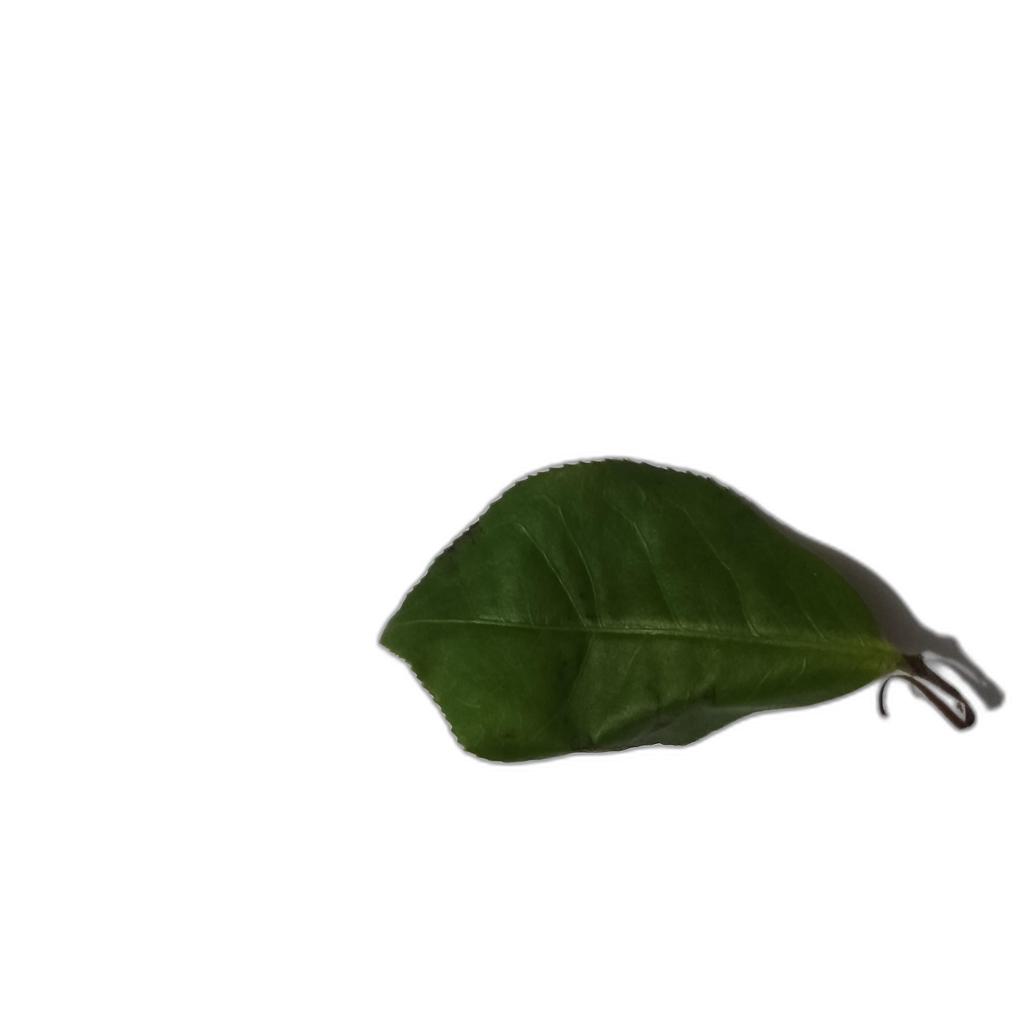
Label: Healthy